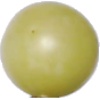
Label: Grape White 2